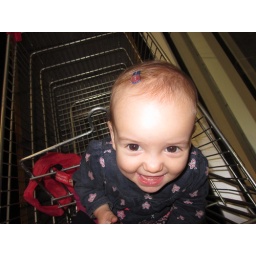
A very happy Ellie sitting up in a trolly seat like a big girl